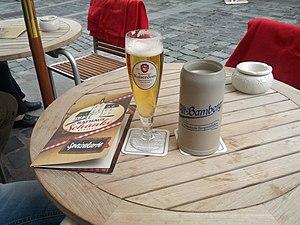
La Kaiserdom Specialitäten Brauerei est une brasserie à Bamberg, dans le Land de Bavière.